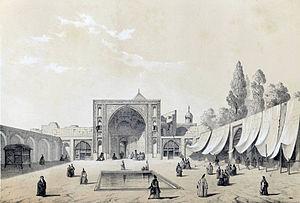
Matchit-i-Châh ou Mosquée royale, à Téhéran